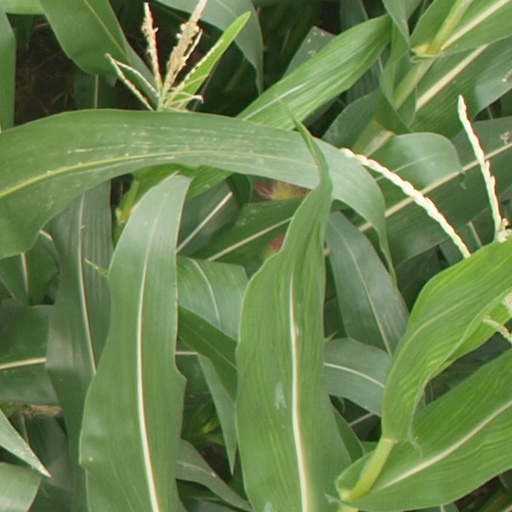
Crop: maize; corn